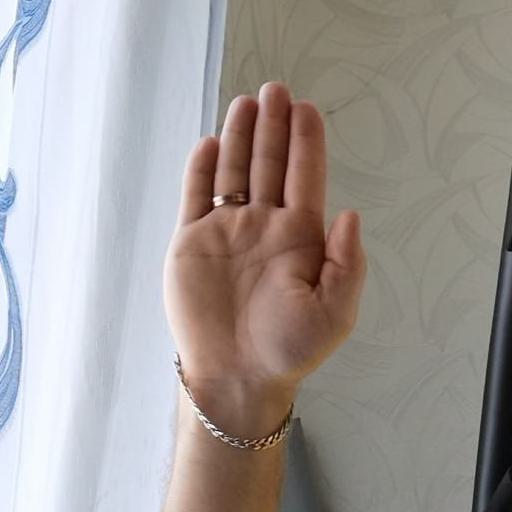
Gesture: stop